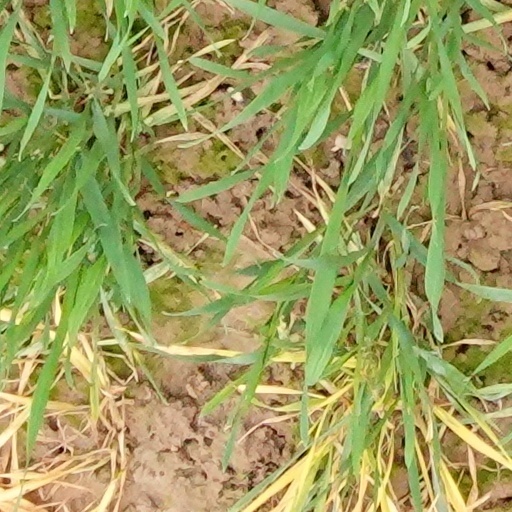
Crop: wheat